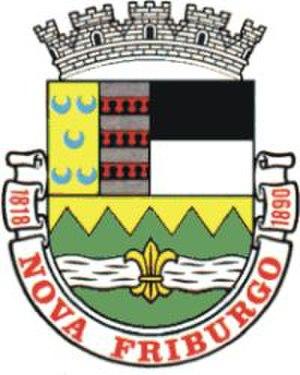
Armoiries de Nova Friburgo, Brazil.
"Nova Friburgo est une ville du Brésil située dans une région montagneuse du centre-nord de l'État de Rio de Janeiro, à 136 kilomètres de la capitale, Rio de Janeiro, sur un territoire de 933,4 km². Elle se trouve à 22°16'55"" de latitude sud et 42°31'52"" de longitude ouest et à 846 mètres au-dessus du niveau de la mer.